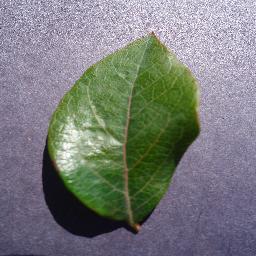
Label: Blueberry___healthy